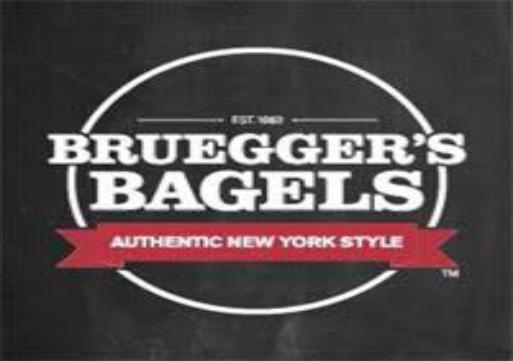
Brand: Bruegger's
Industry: Food